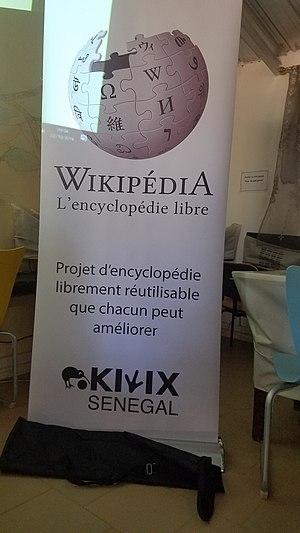
Photos prises lors d'une des présentations du programme Kiwix (Wikipédia hors connexion) données par les ambassadeurs en formation. La présentation au Lycée Fahu a eu lieu le 22 octobre 2019 devant 10 professeurs et 30 élèves.